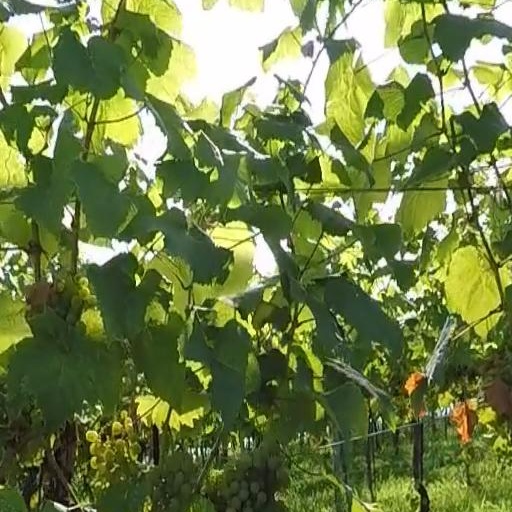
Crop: grape